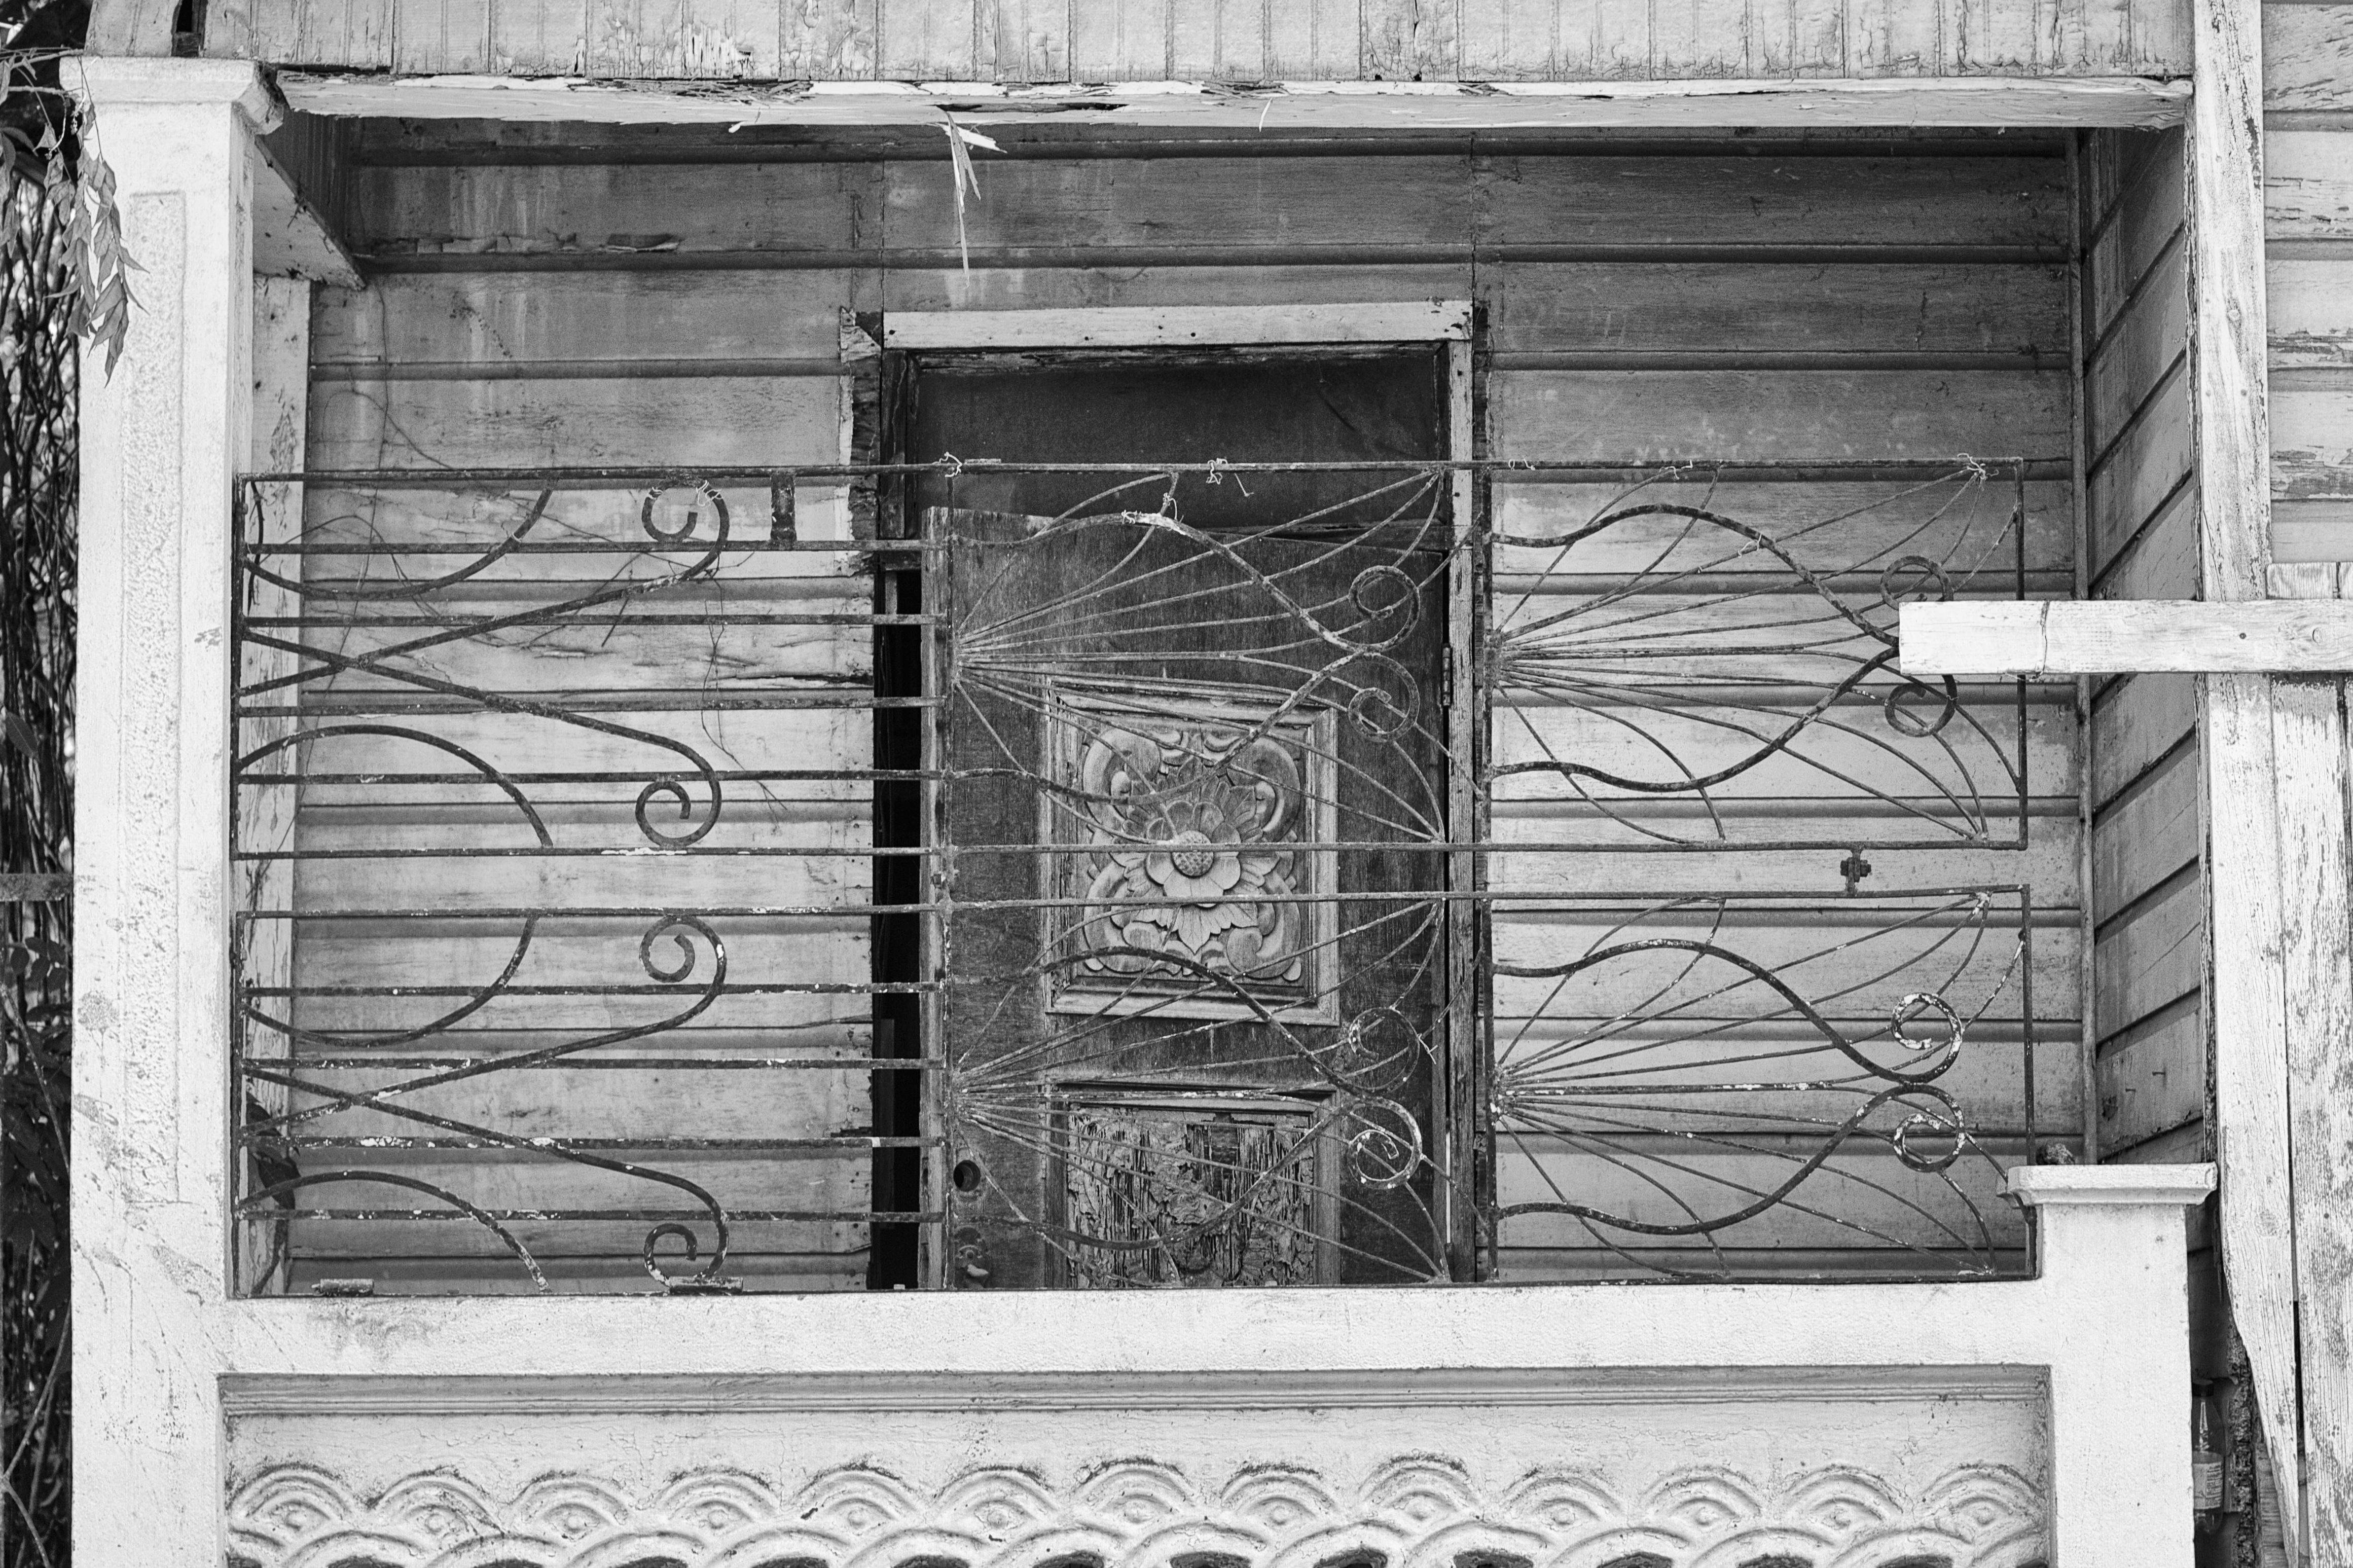
black and white, white, house, window, wall, black, monochrome, door, bw, sketch, drawing, iron, monochrome photography